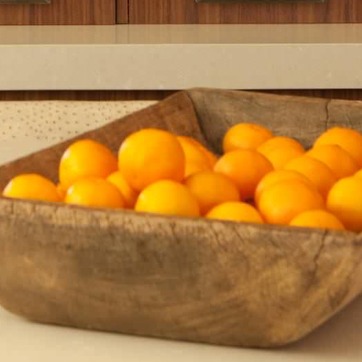
Material: food